Brandon Mroz

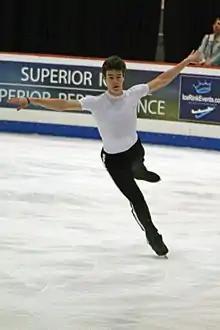
Mroz at the 2009 World Championships

Brandon Mroz (born December 22, 1990) is an American former competitive figure skater. He is the 2009 U.S. silver medalist and the 2006 & 2007 Junior Grand Prix Final silver medalist. He is the first skater to have completed a quadruple Lutz in a sanctioned competition.